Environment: real
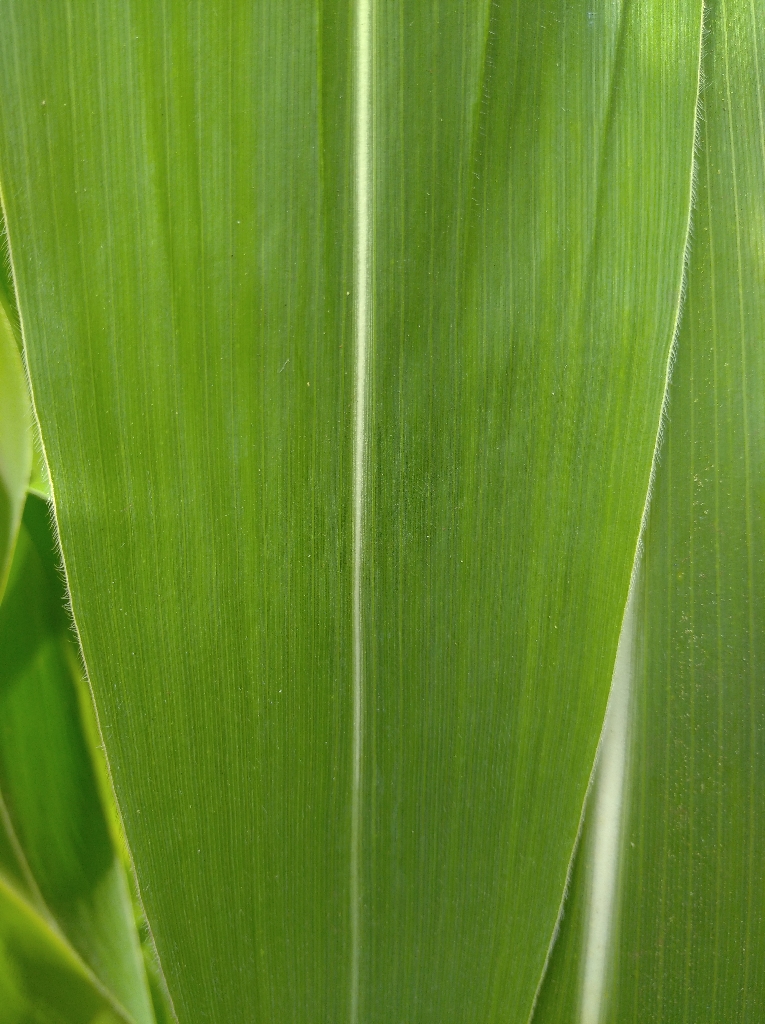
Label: healthy